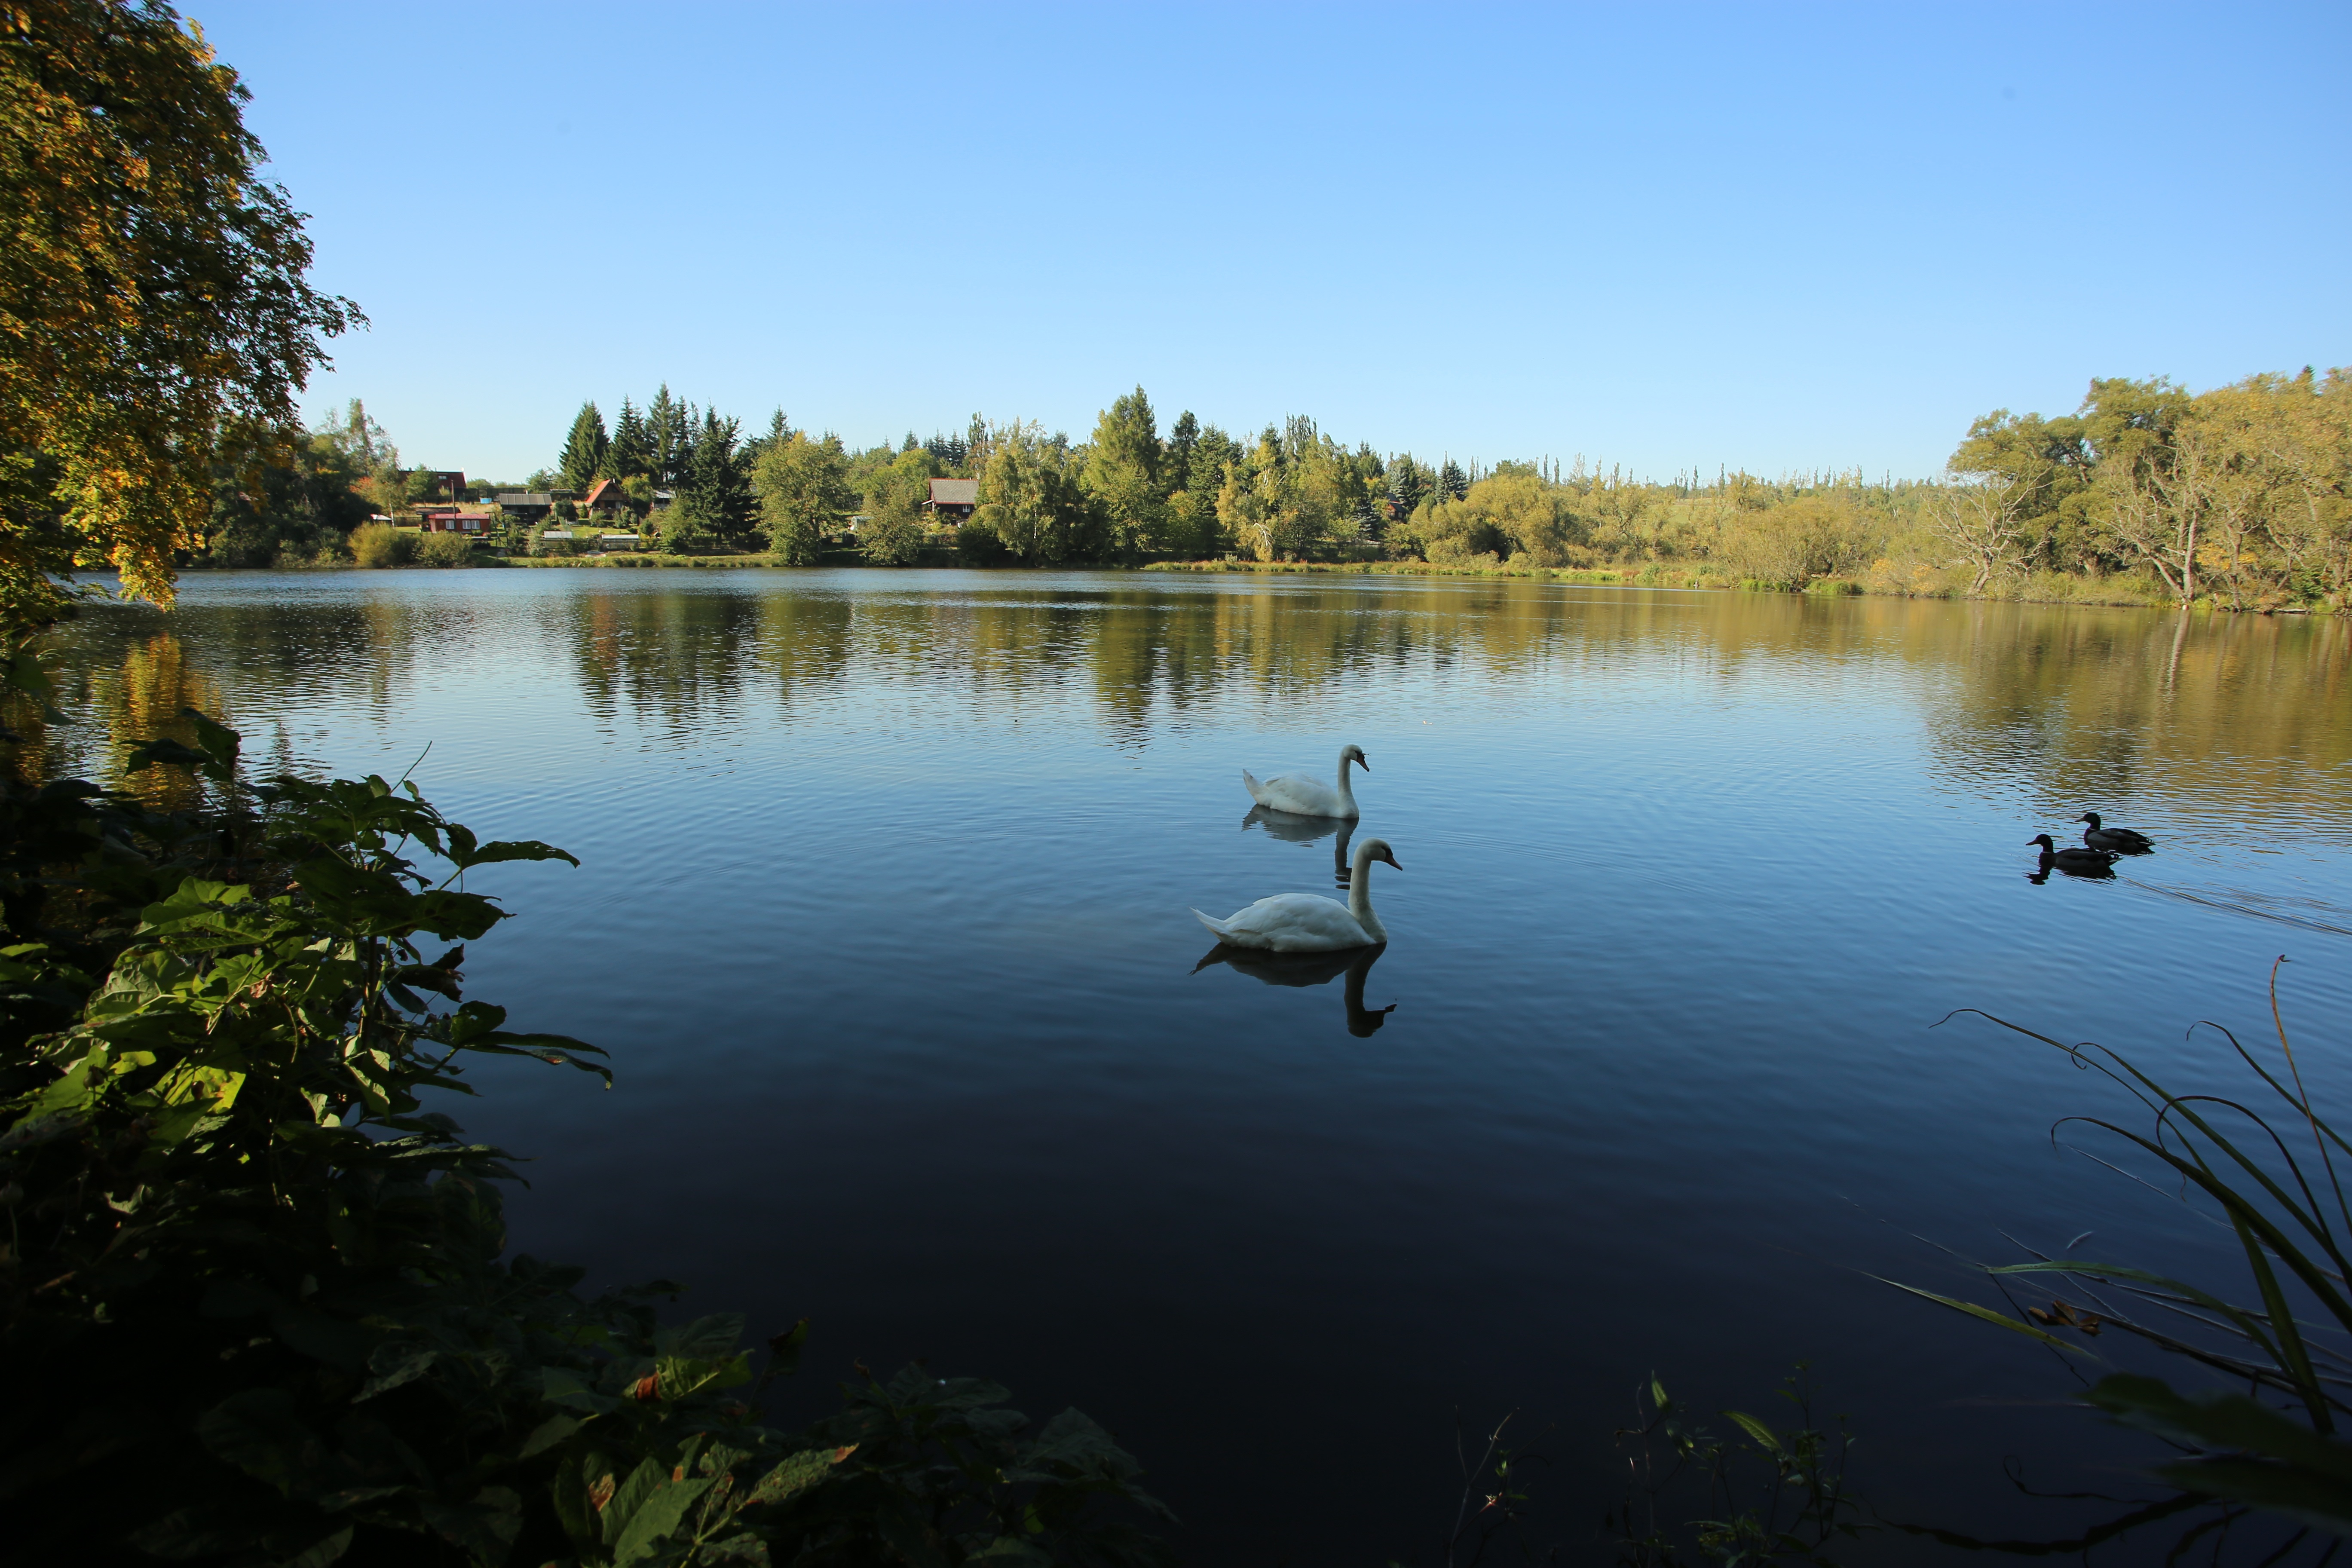
landscape, tree, water, nature, bird, lake, animal, river, pond, wildlife, reflection, reservoir, body of water, swan, duck, wetland, elegant, loch, water bird, fish pond